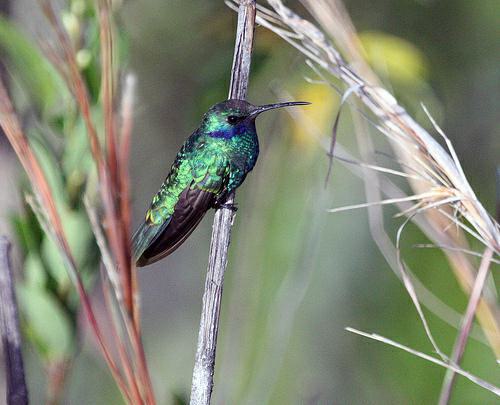
A photo of a green violetear